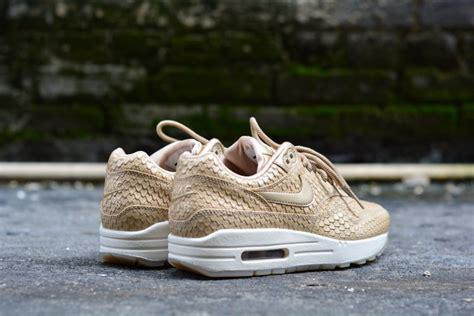
Brand: Nike
Model: 1